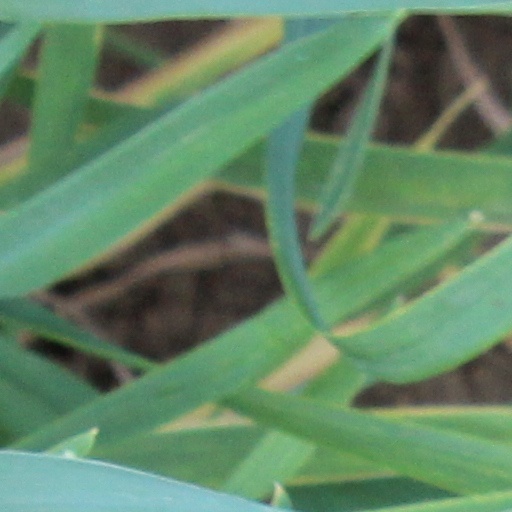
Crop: wheat